Argyll Group

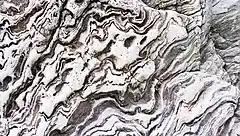
Folded and metamorphosed limestone of the Boyne Bay Formation of the Tayvallich Subgroup (the upper part of the Argyll Group) in Boyne Bay, Aberdeenshire

The Argyll Group is a thick sequence of metamorphosed Neoproterozoic sedimentary rocks that outcrop across the Central Highlands of Scotland, east of the Great Glen, as well as appearing in the north of Ireland. It is a subdivision of the Dalradian Supergroup and is itself divided into four units; from oldest to youngest these are the Islay, Easdale, Crinan and Tayvallich subgroups.